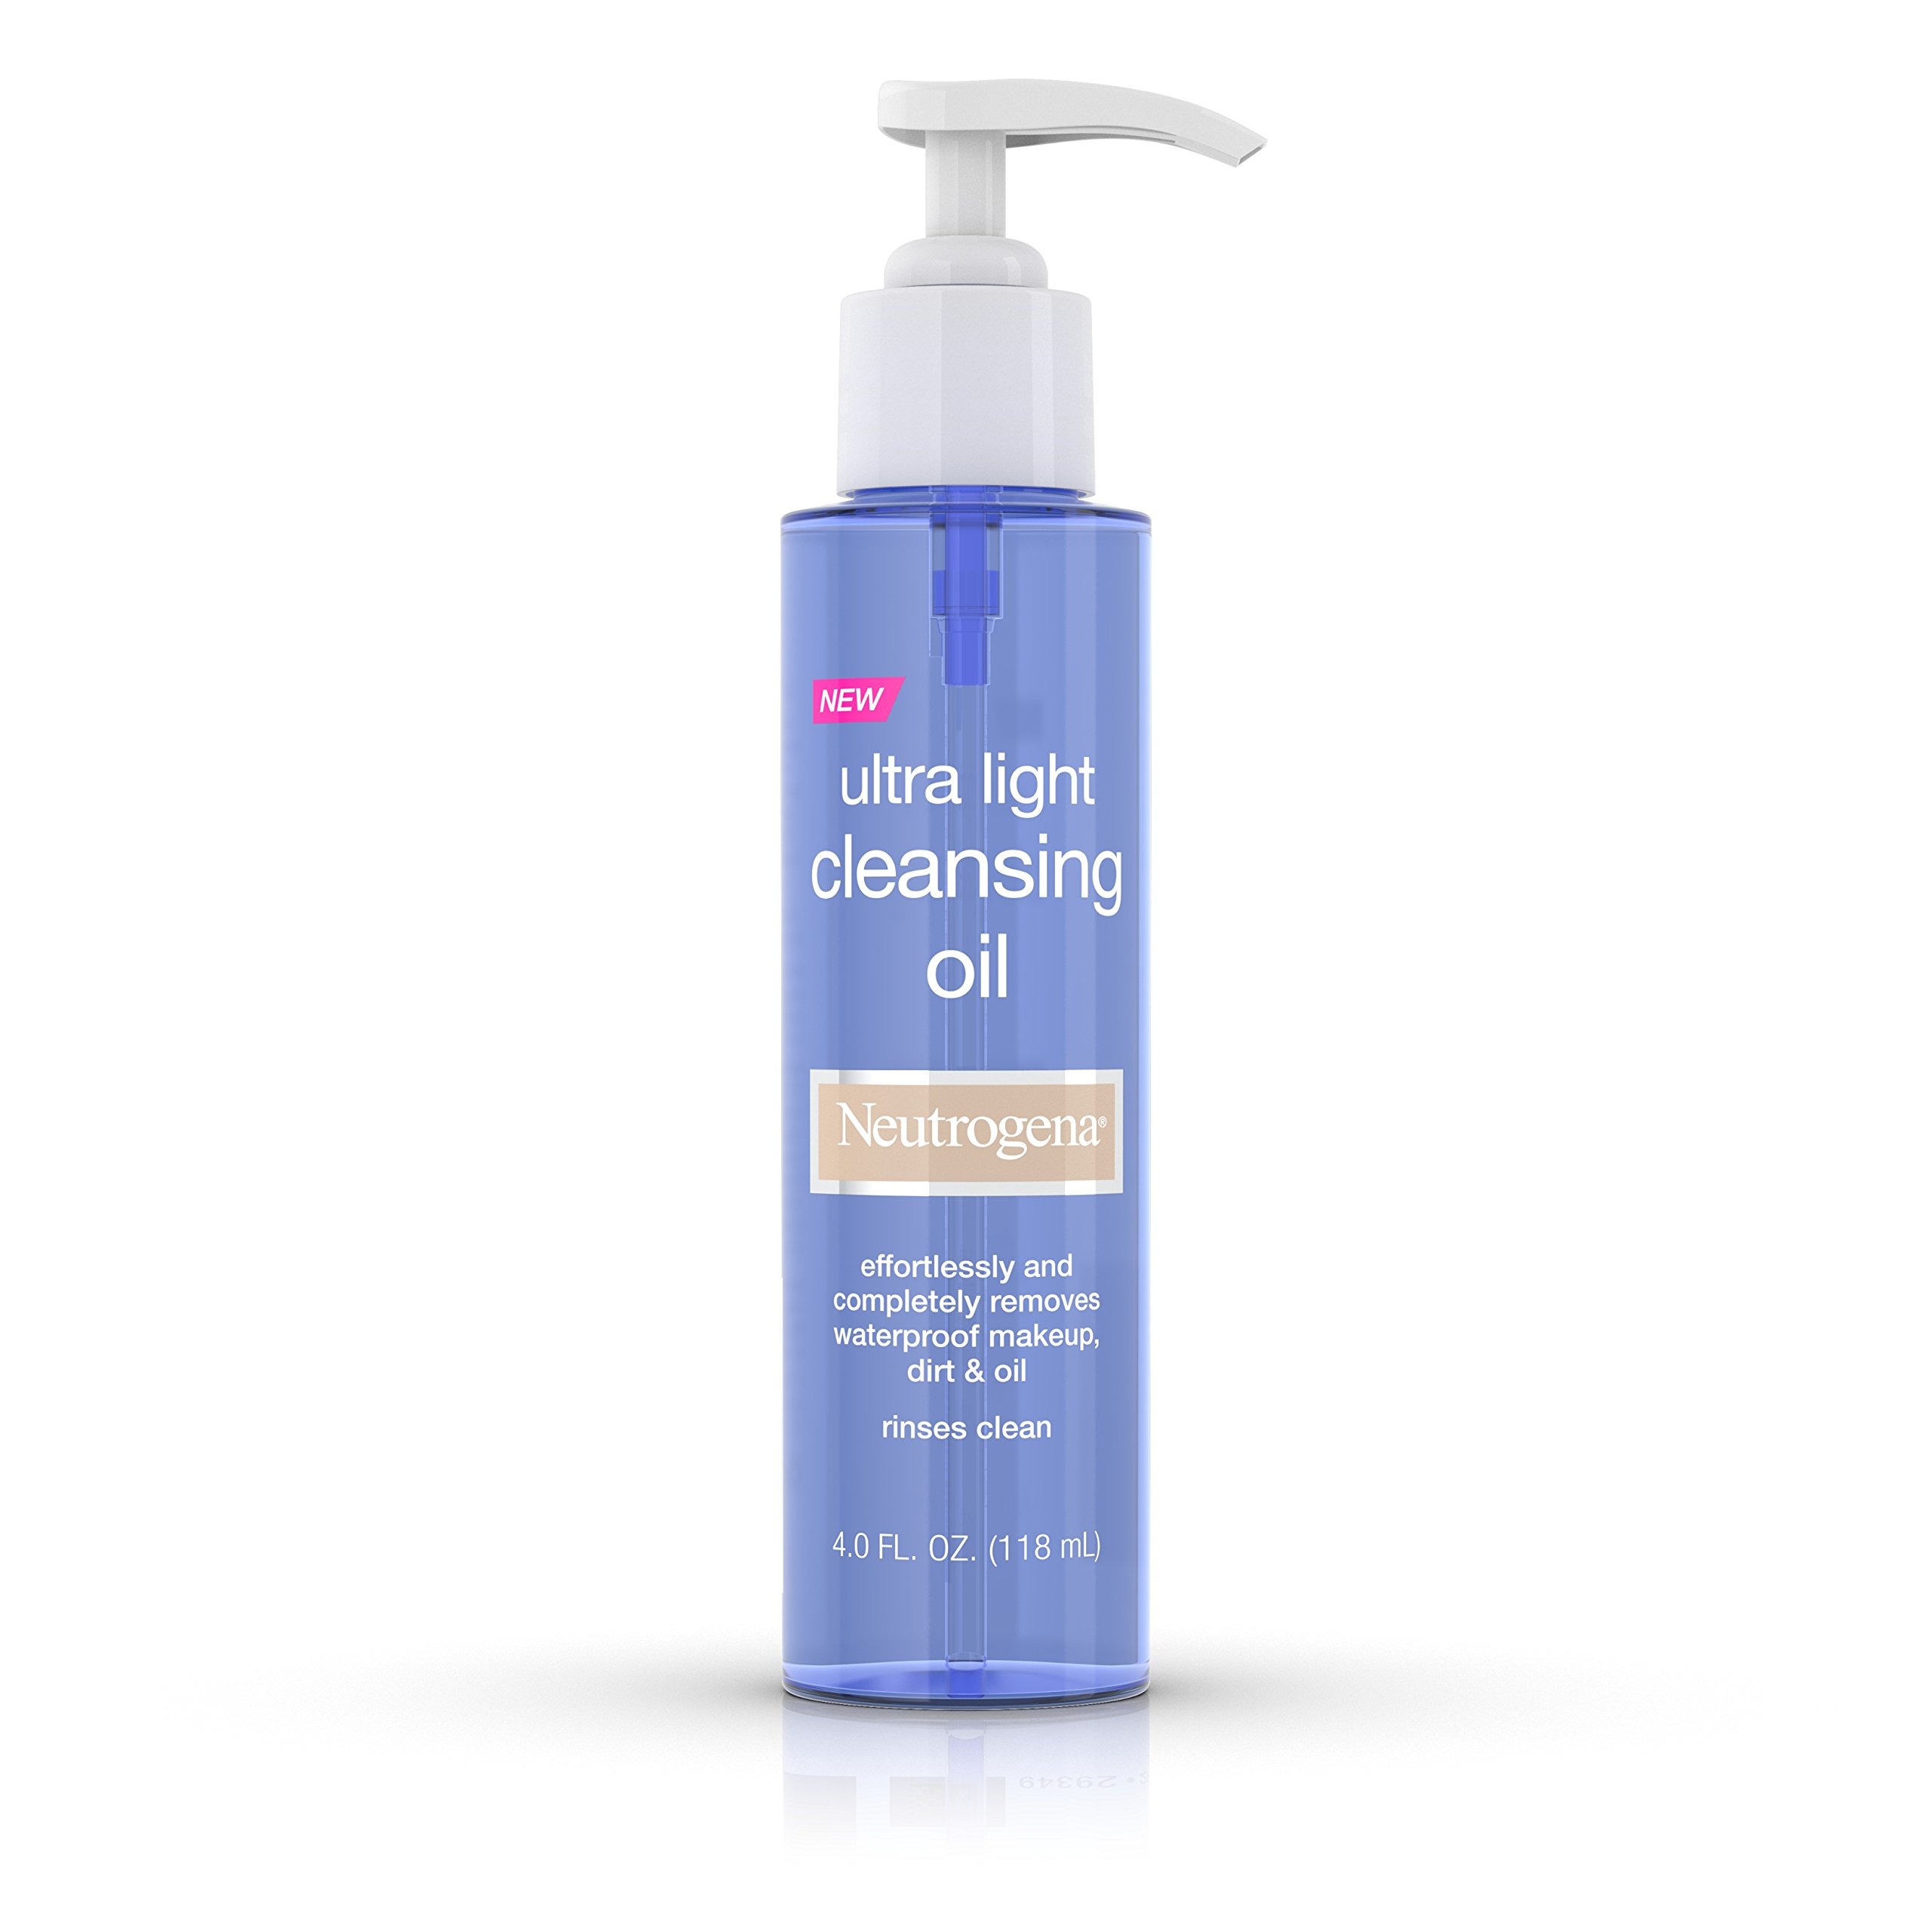
Item Name: Neutrogena Ultra Light Cleansing Oil & Makeup Remover, 4.5 Fluid Ounce
Bullet Point 1: 4.5-Fluid Ounce pump bottle of cleansing oil
Bullet Point 2: Rinses clean without stripping
Bullet Point 3: Cleans skin and removes makeup even waterproof mascara
Bullet Point 4: Doesn't leave any greasy residue
Bullet Point 5: Blend of fine oils effortlessly and effectively extract oil and impurities
Value: 4.5
Unit: fl oz

Price: 9.99